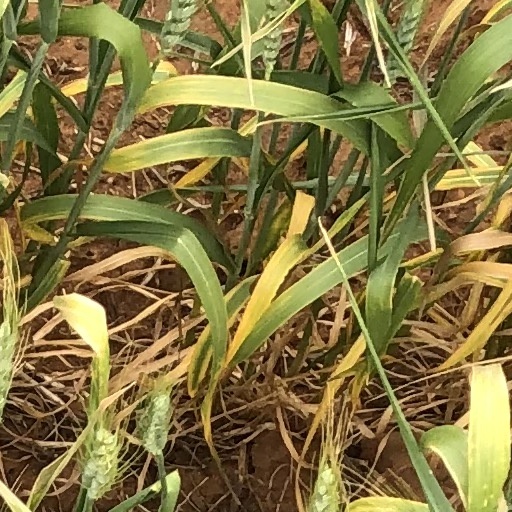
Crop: wheat